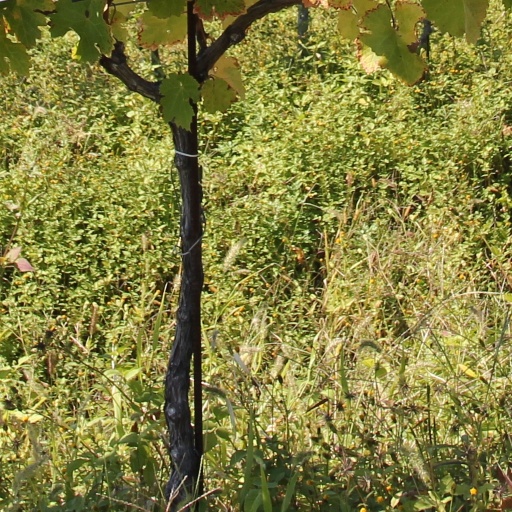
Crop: grape